Christianity

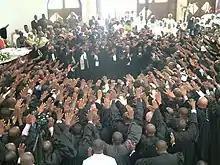
Ordination of new pastors in Cameroon, 2014

The 15th-century Renaissance brought about a renewed interest in ancient and classical learning. During the Reformation, Martin Luther posted the "Ninety-five Theses" 1517 against the sale of indulgences. Printed copies soon spread throughout Europe. In 1521 the Edict of Worms condemned and excommunicated Luther and his followers, resulting in the schism of the Western Christendom into several branches.